N. Kannayiram

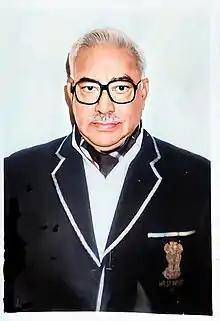

N. Kannayiram (20 October 1924 – 1 January 1996) was a cricketer who played first-class cricket in India between 1948 and 1956. He toured the West Indies in 1952–53, but did not play Test cricket.